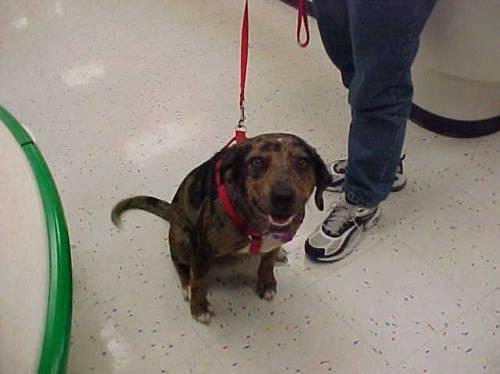
dog